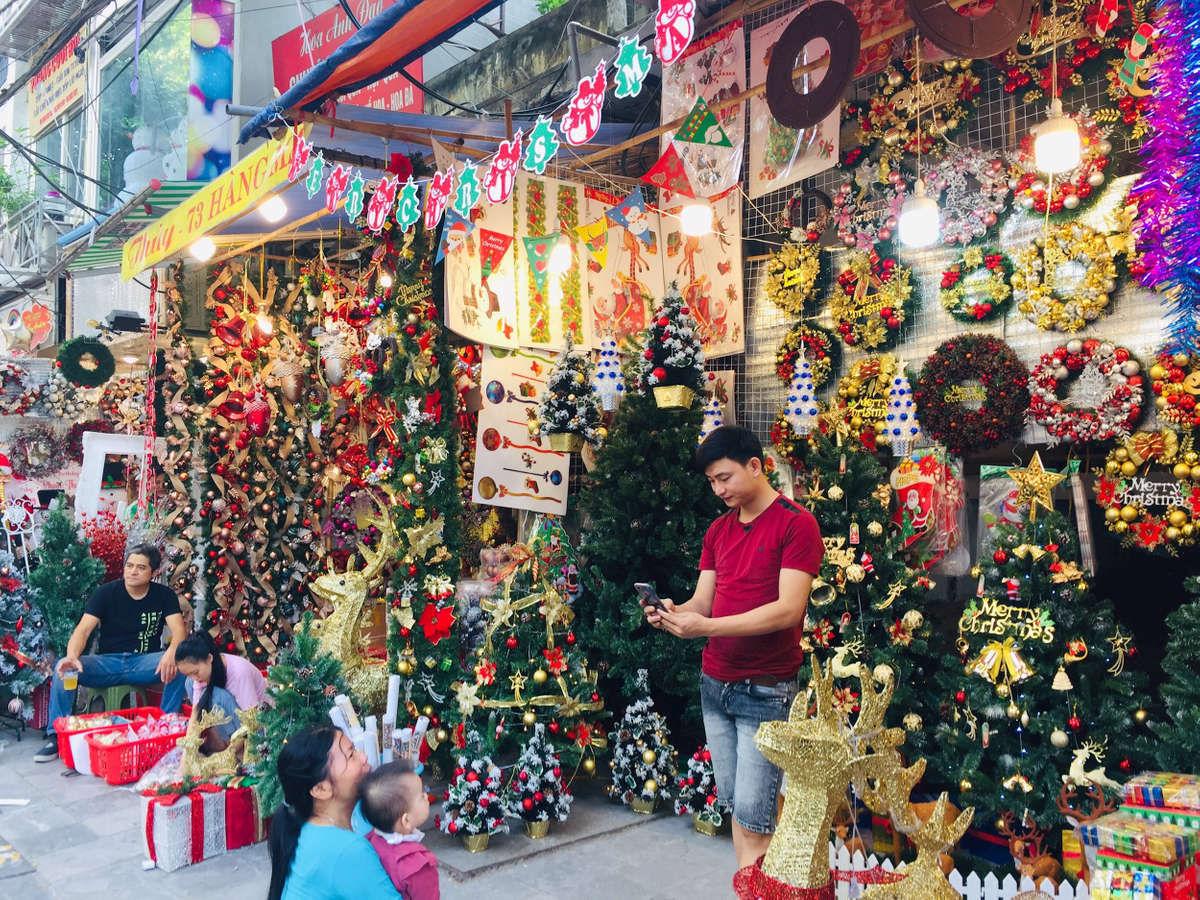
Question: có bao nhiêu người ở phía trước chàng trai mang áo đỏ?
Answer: có hai người ở trước chàng trai mang áo đỏ